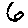
Label: 6